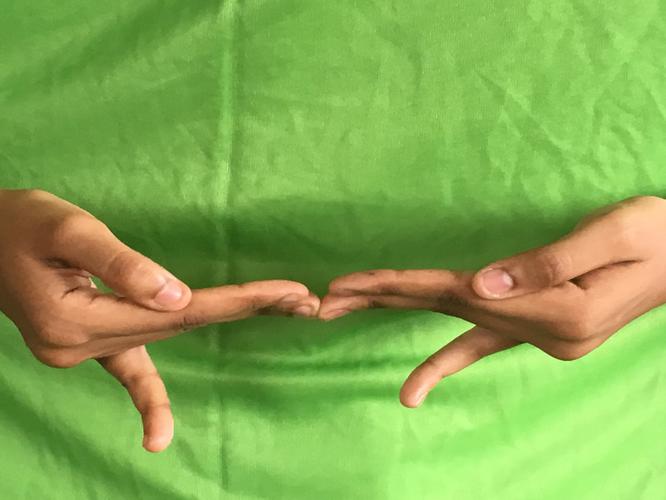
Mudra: Khatva
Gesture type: double_hand